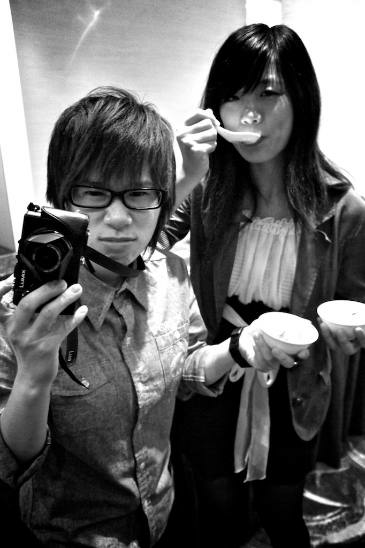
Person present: Yes